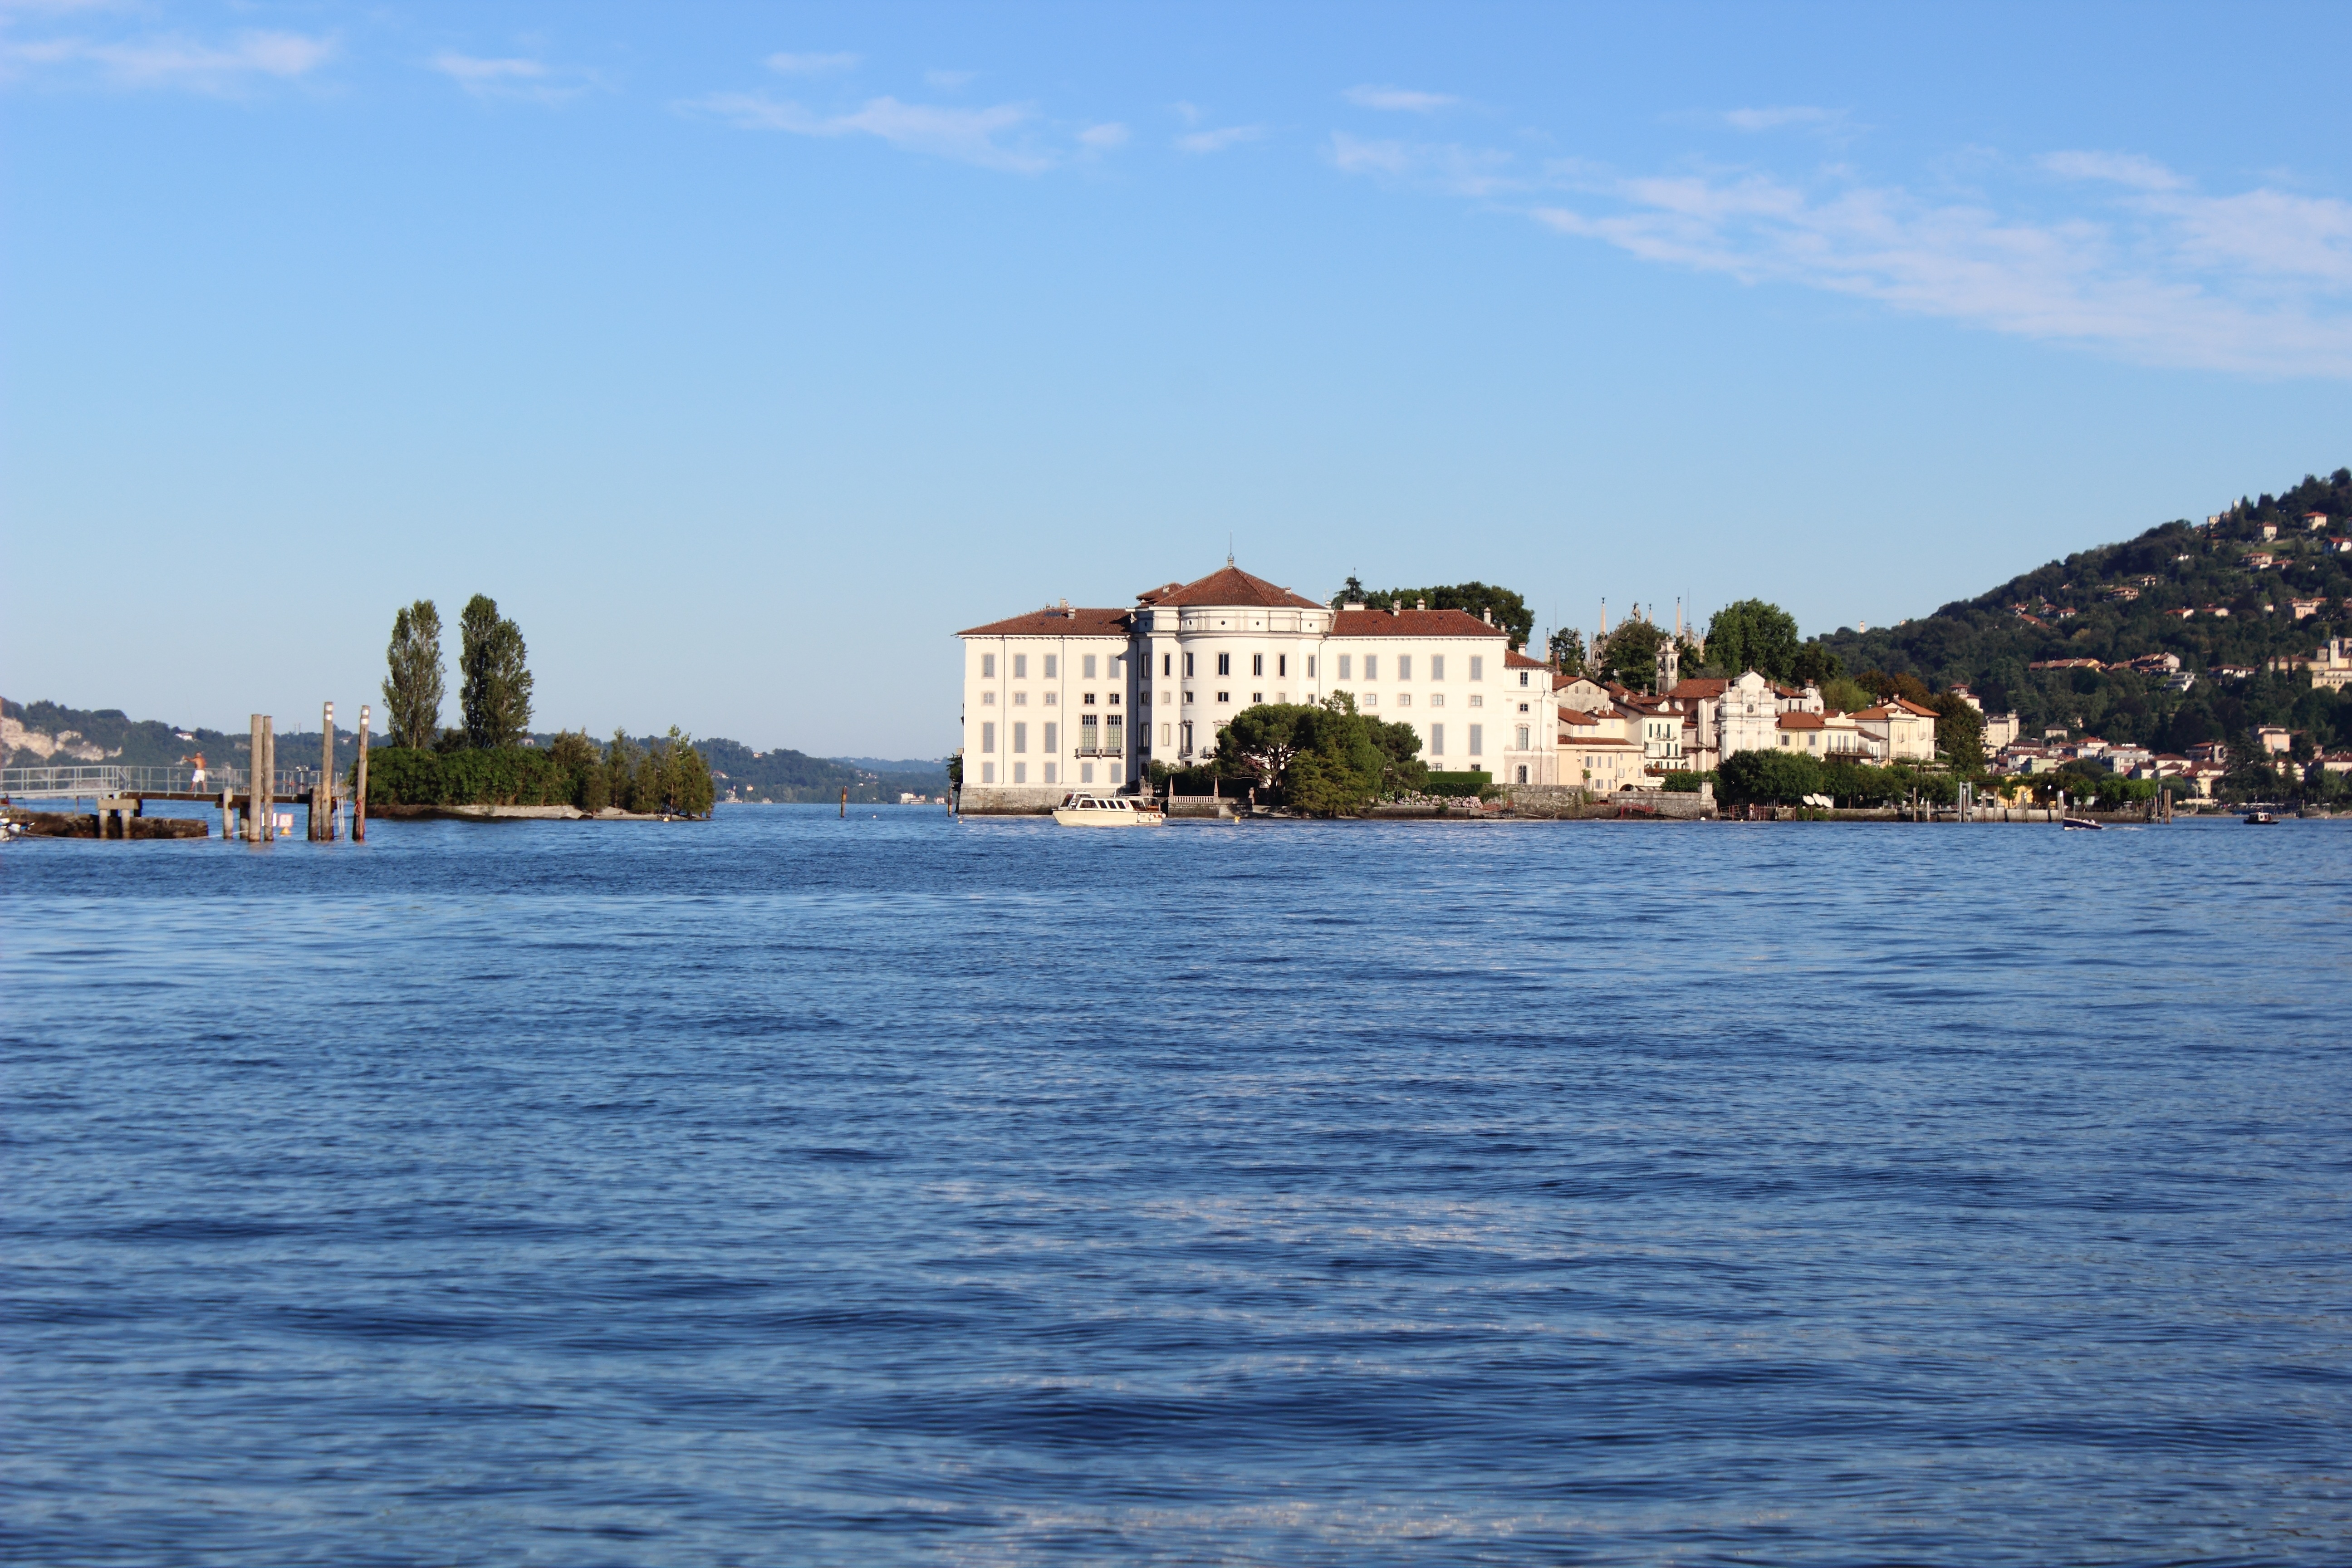
landscape, sea, coast, shore, lake, river, vacation, vehicle, natural, bay, italy, harbor, waterway, boating, cape, lago maggiore, baveno, isola bella, isola superiore